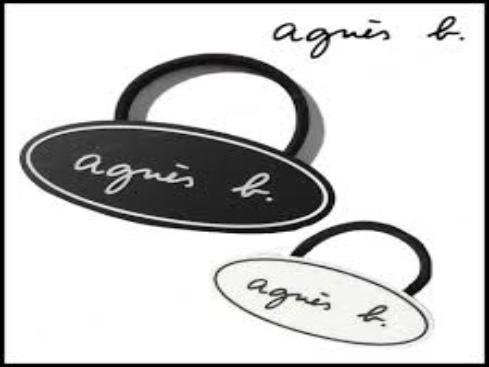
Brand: Agnes b
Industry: Clothes